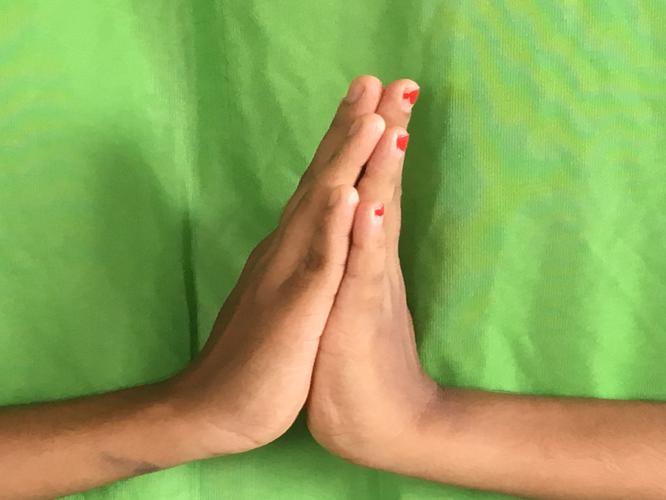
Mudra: Anjali
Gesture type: double_hand